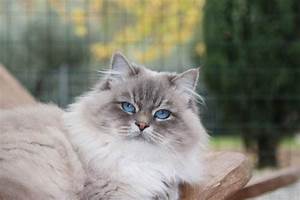
Label: gatto